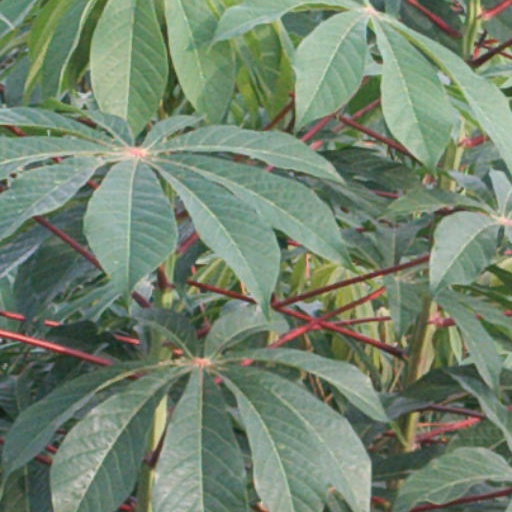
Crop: cassava